FC Lovech

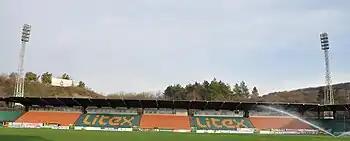
Lovech Stadium

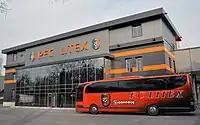
Lovech Stadium

FC Lovech's (or then Litex Lovech) home ground is the Lovech Stadium, a football stadium in Lovech. Built in 1962, the ground underwent a total reconstruction in 1999 and was brought to a suitable standard to host international matches later that year. The stadium has a capacity of 8,000 seating places with pitch dimensions of 105 to 68 meters. The venue's record attendance of 12,500 was achieved during a domestic league match against Levski Sofia on 19 April 1998. The record attendance in the European club competitions was achieved against English club Aston Villa on 18 September 2008, when around 8,000 spectators supported the team.